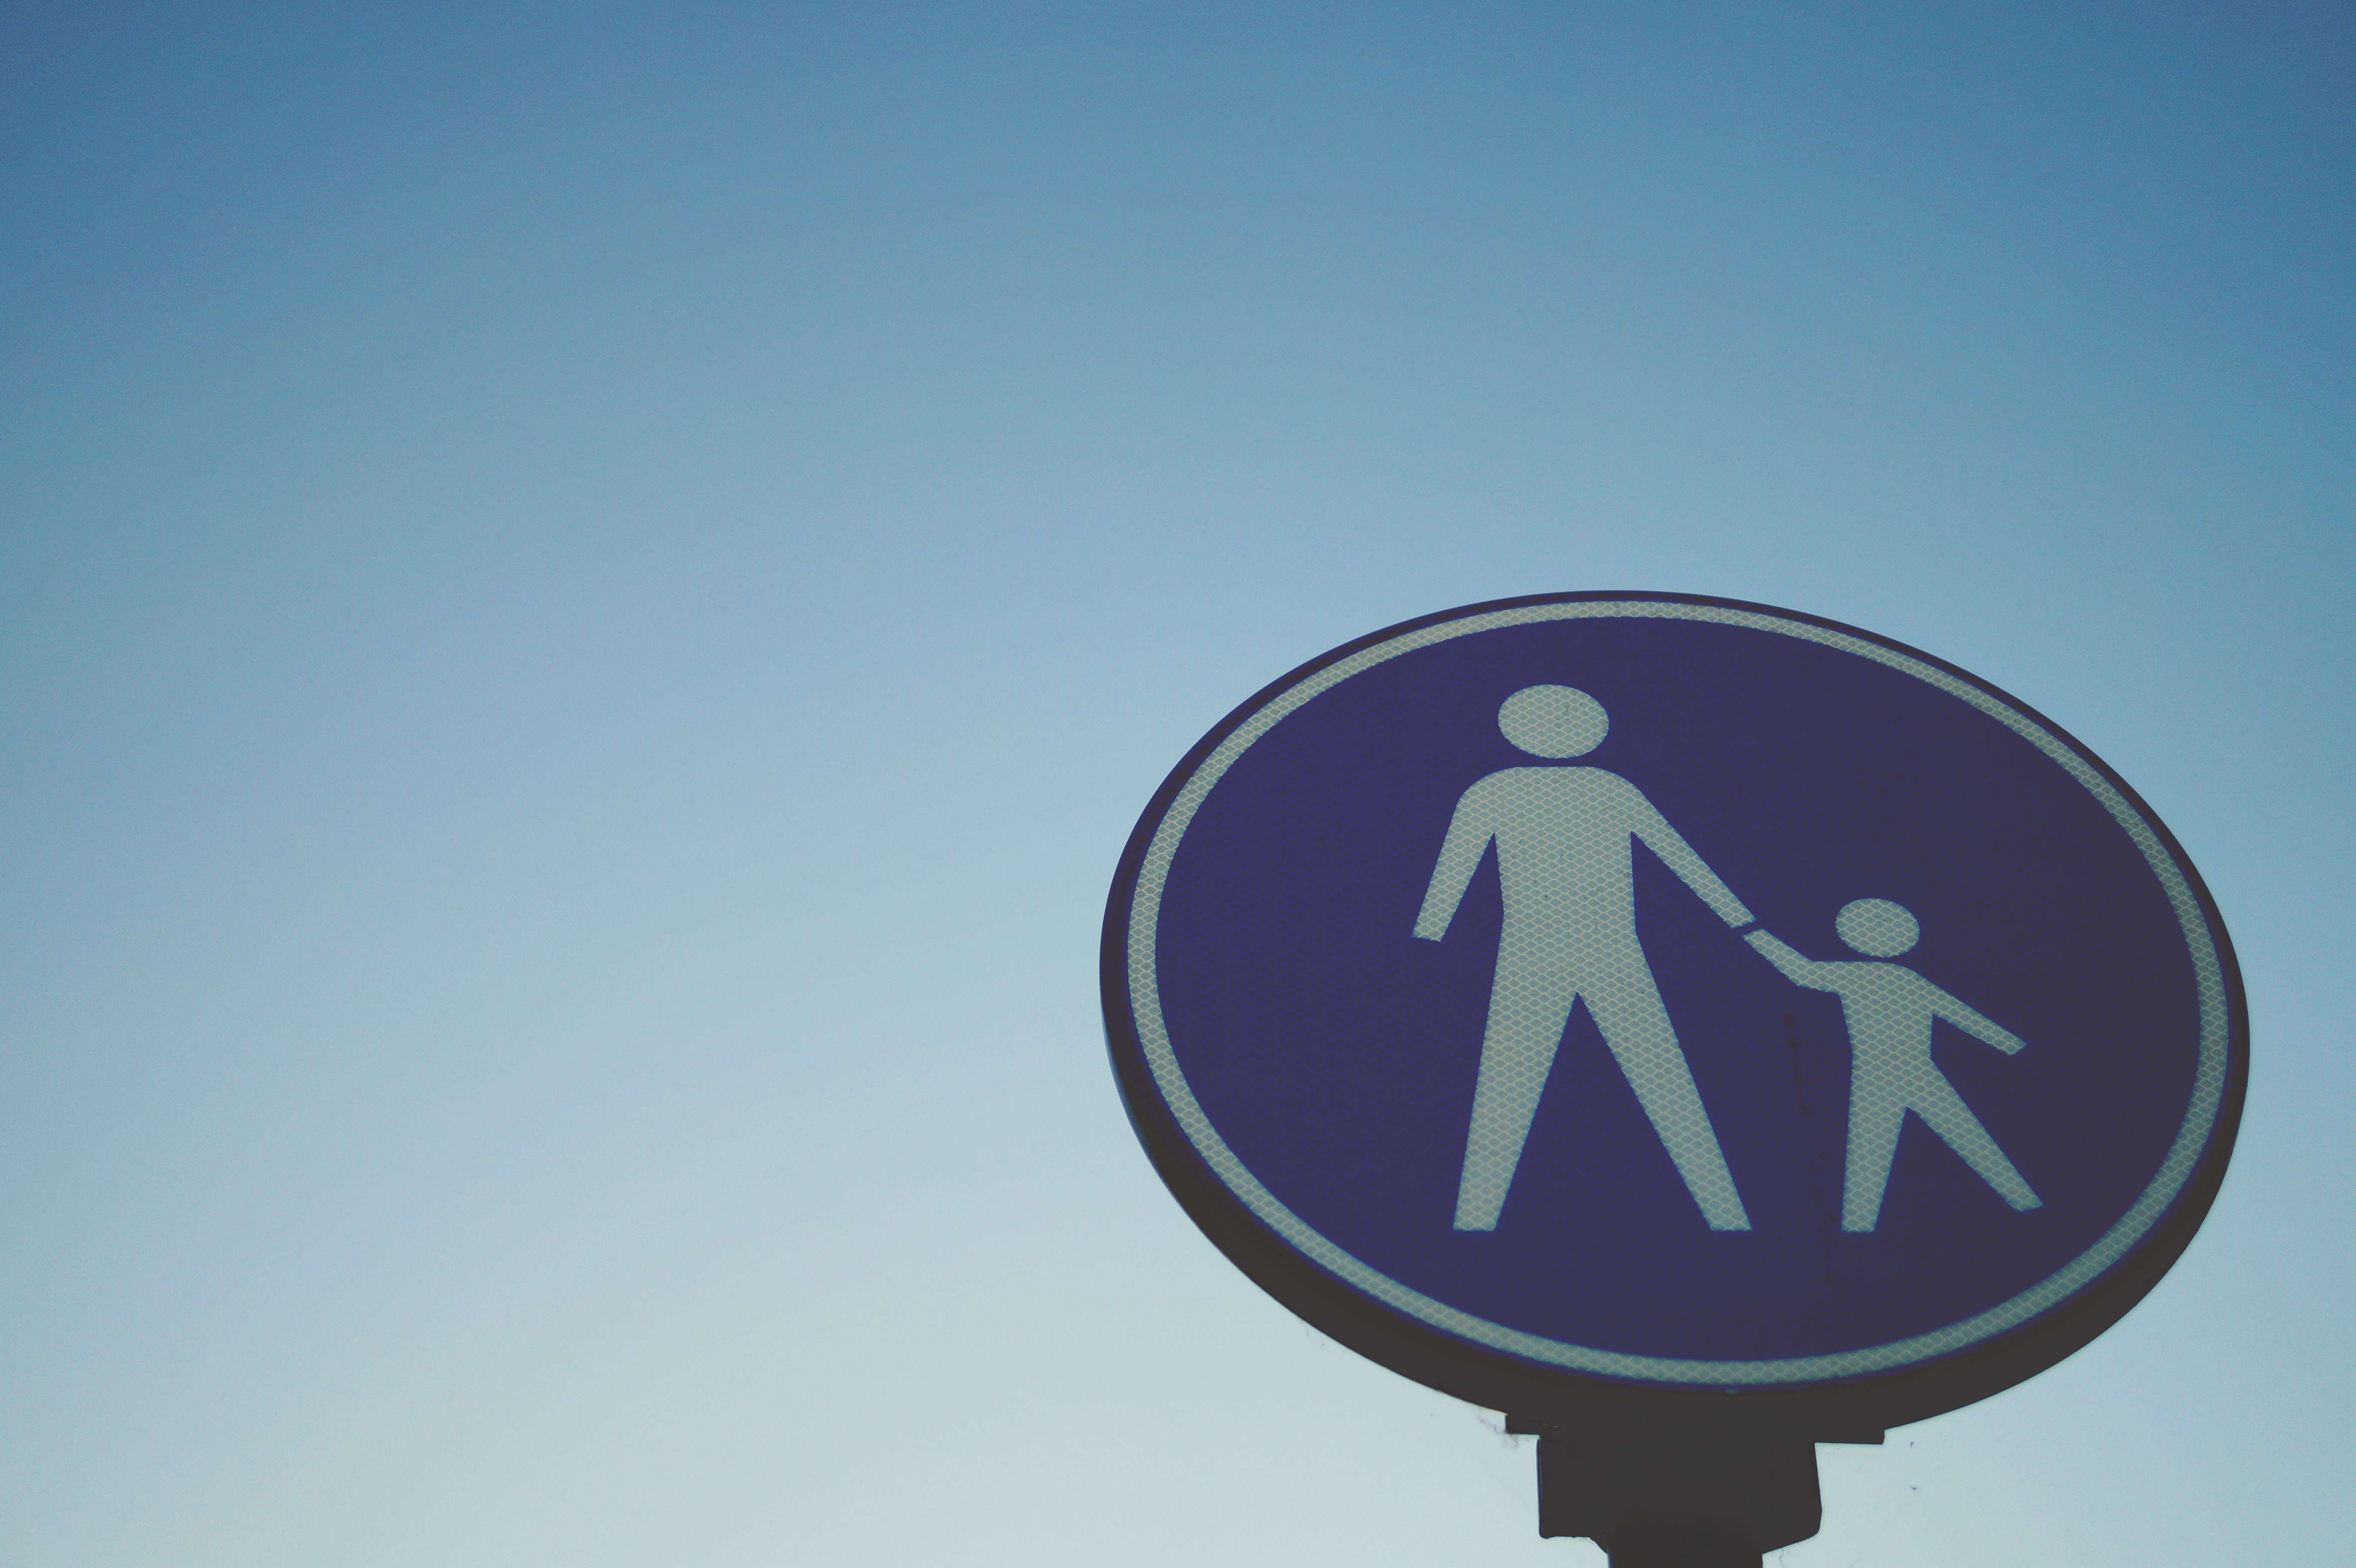
sky, sign, blue, signage, illustration, logo, signboard, shape, traffic sign, atmosphere of earth